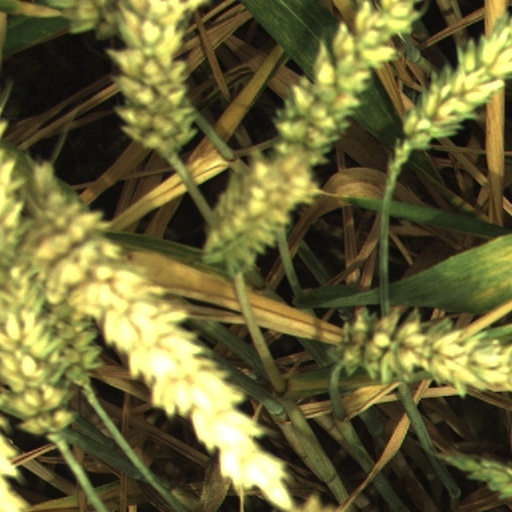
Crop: wheat